History of economic thought

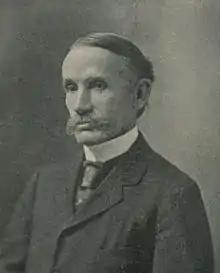
John Bates Clark (1847–1938)

In 1895 the London School of Economics (LSE) was founded by Fabian Society members Sidney Webb (1859–1947), Beatrice Webb (1858–1943), and George Bernard Shaw (1856–1950), joining the University of London in 1900.